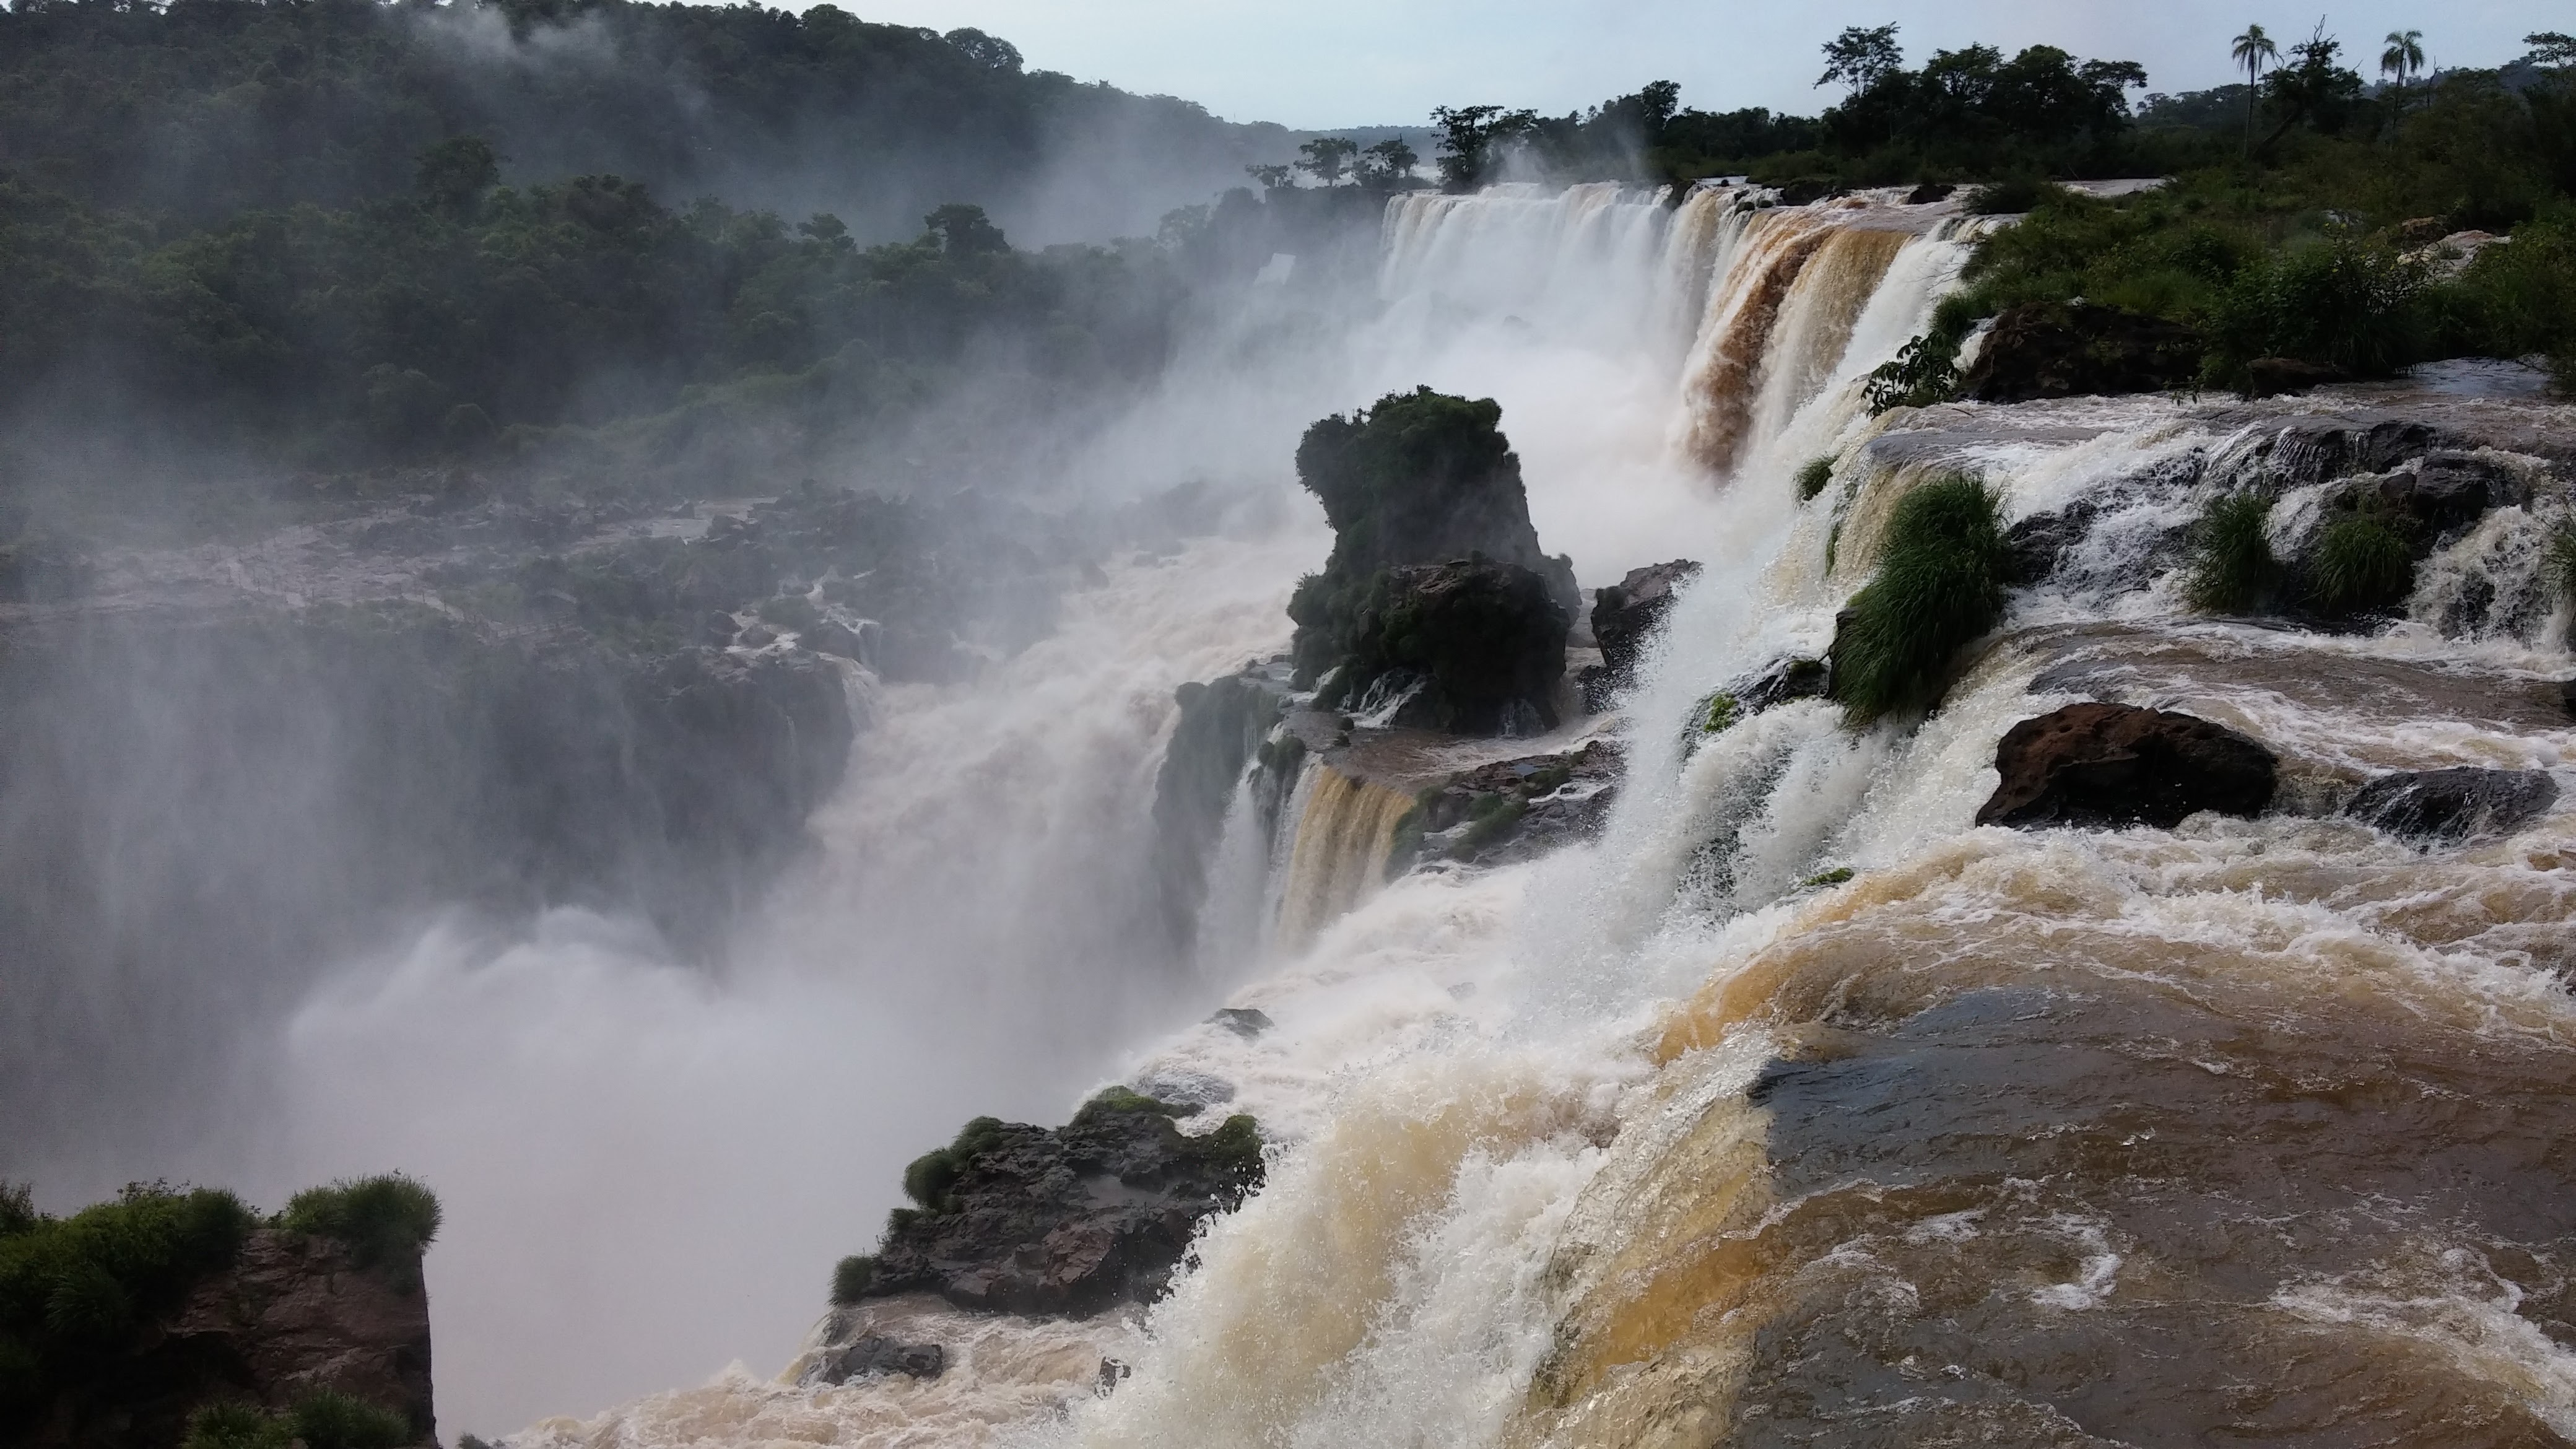
landscape, sea, water, nature, waterfall, wave, rapid, body of water, rocks, waterfalls, wasserfall, brazil, water feature, atmospheric phenomenon, wind wave